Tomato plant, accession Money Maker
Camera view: bottom (45 deg); turntable rotation: 240 degrees
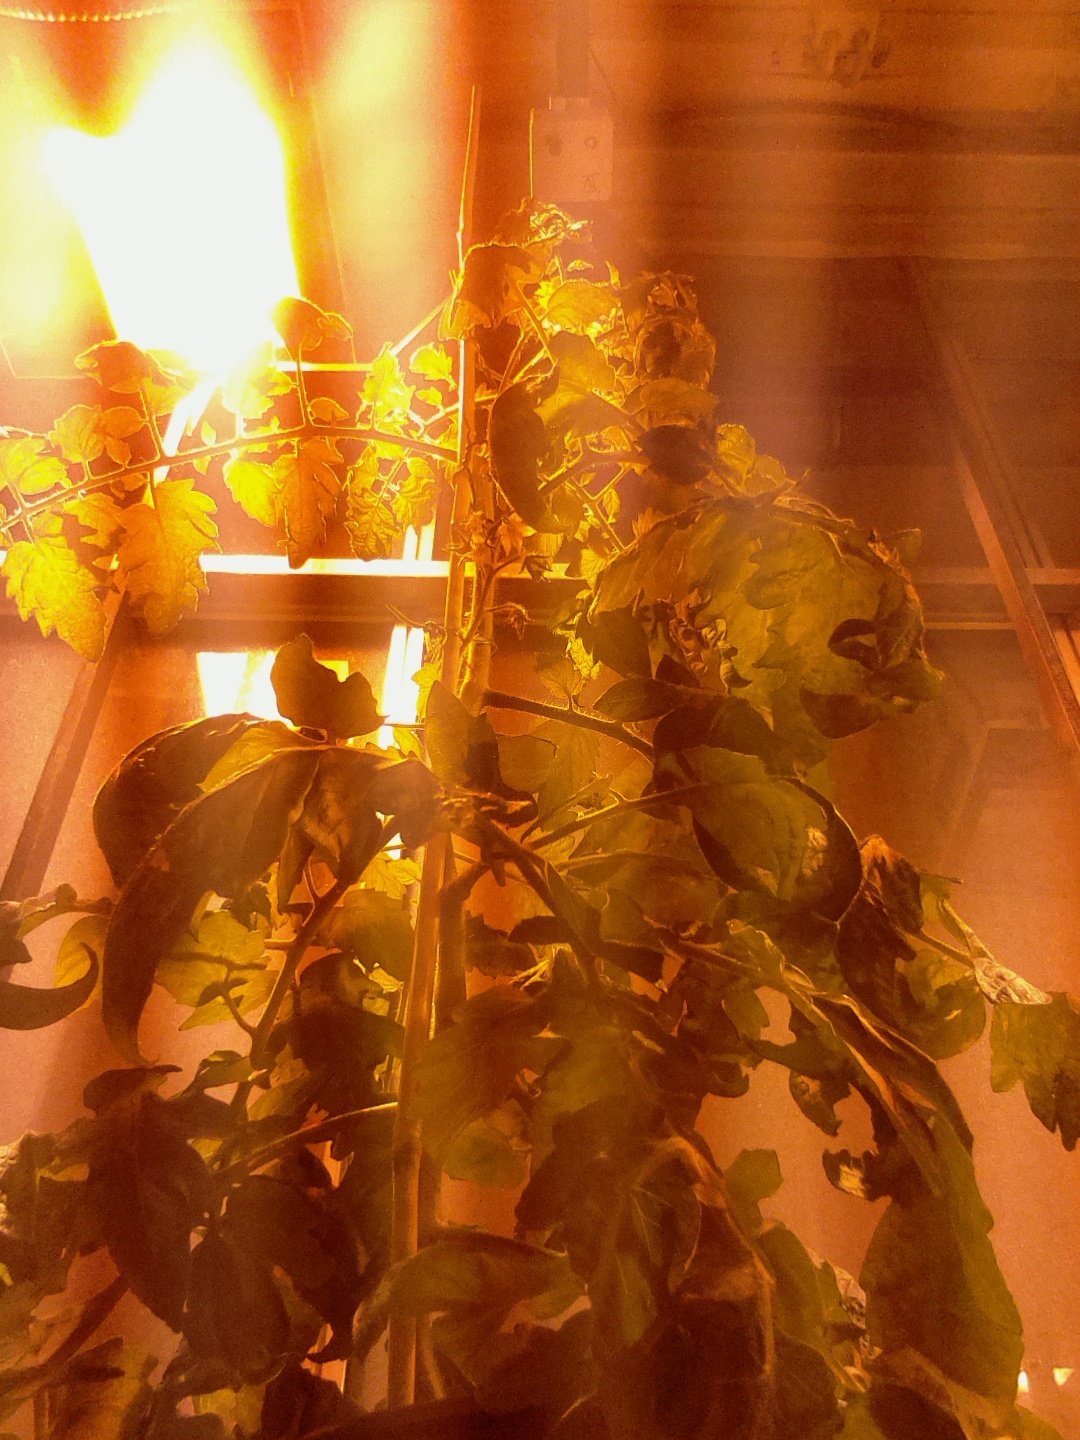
BBCH growth stage 69: End of flowering, 90%-100% of flowers open, more petals falling